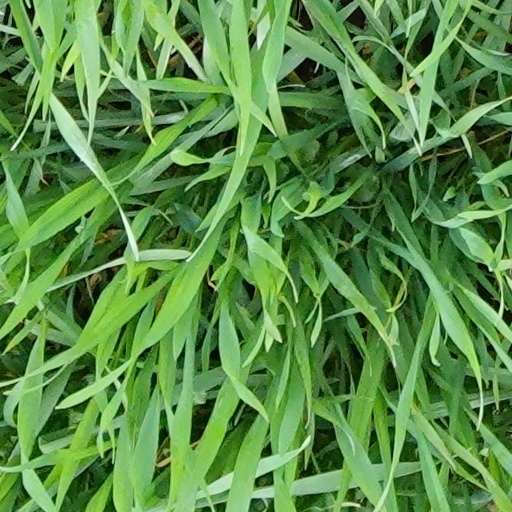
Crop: wheat